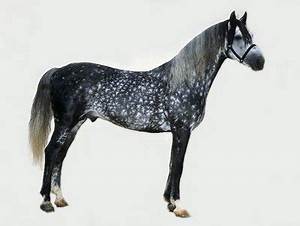
Label: cavallo